Angelo Farrugia

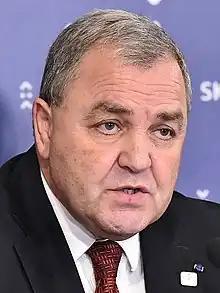
Farrugia in 2017

Angelo "Anġlu" Farrugia (born 29 December 1955) is a Maltese politician and the current Speaker of the House of Representatives of Malta. Previously he served Deputy Leader of the Labour Party, a Member of Parliament and Shadow Minister for work, workers' rights and parliamentary affairs.